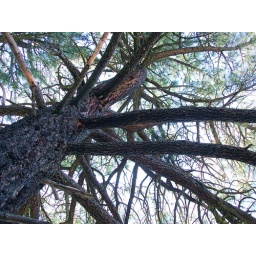
We found a wonderful spot to rest beneath this majestic pine tree